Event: Nepal Earthquake
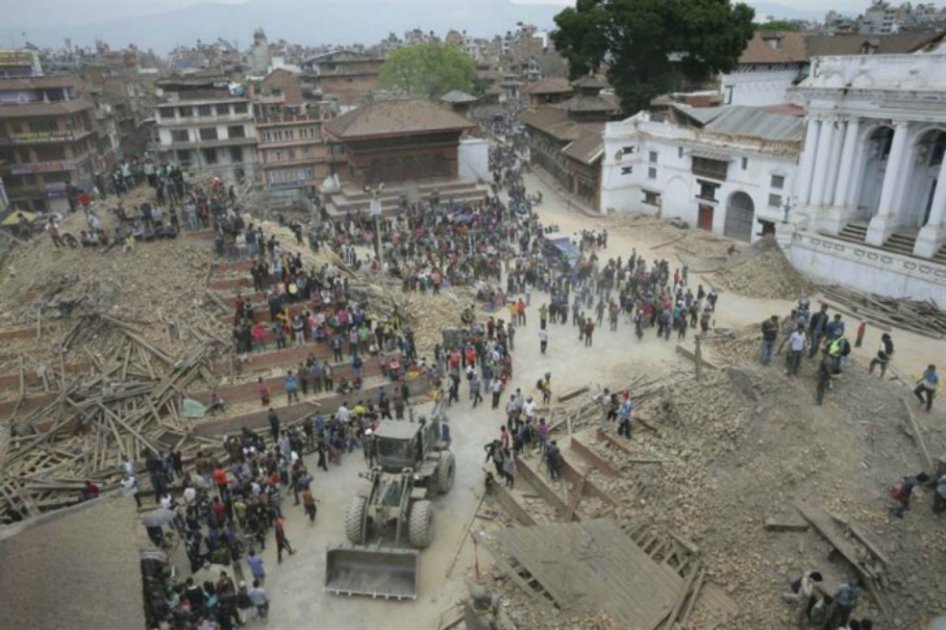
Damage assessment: no_damage